1st Surrey Rifles

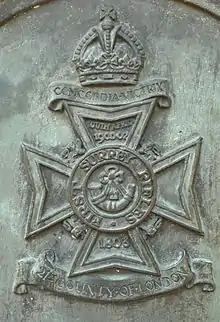

The 1st Surrey Rifles (often spelled out in full as First Surrey Rifles and abbreviated as FSR) was a volunteer unit of the British Army from 1859 until 1993. It saw considerable service on the Western Front, at Salonika and in Palestine during World War I. It served as a searchlight unit and as a light anti-aircraft regiment during World War II.